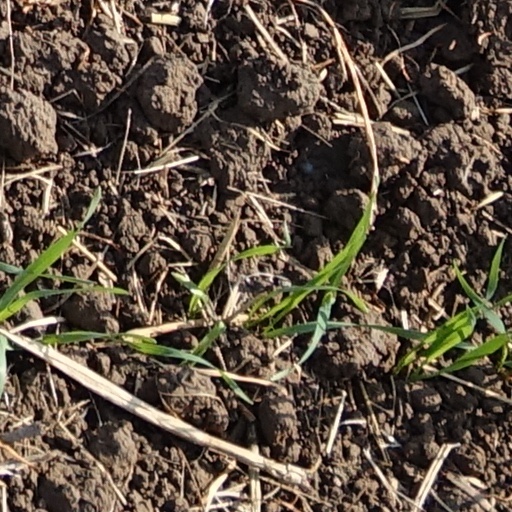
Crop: wheat